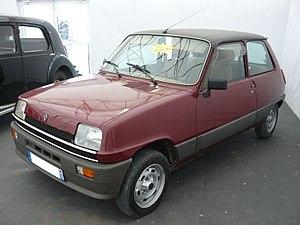
Mantes la Jolie 2012
La Renault 5 est une automobile française, produite en deux générations distinctes. Cet article concerne la première génération, qui a été produite en France à l'usine de Flins proche de Mantes dans le département des Yvelines, et à Valladolid.